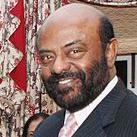
Age: 63